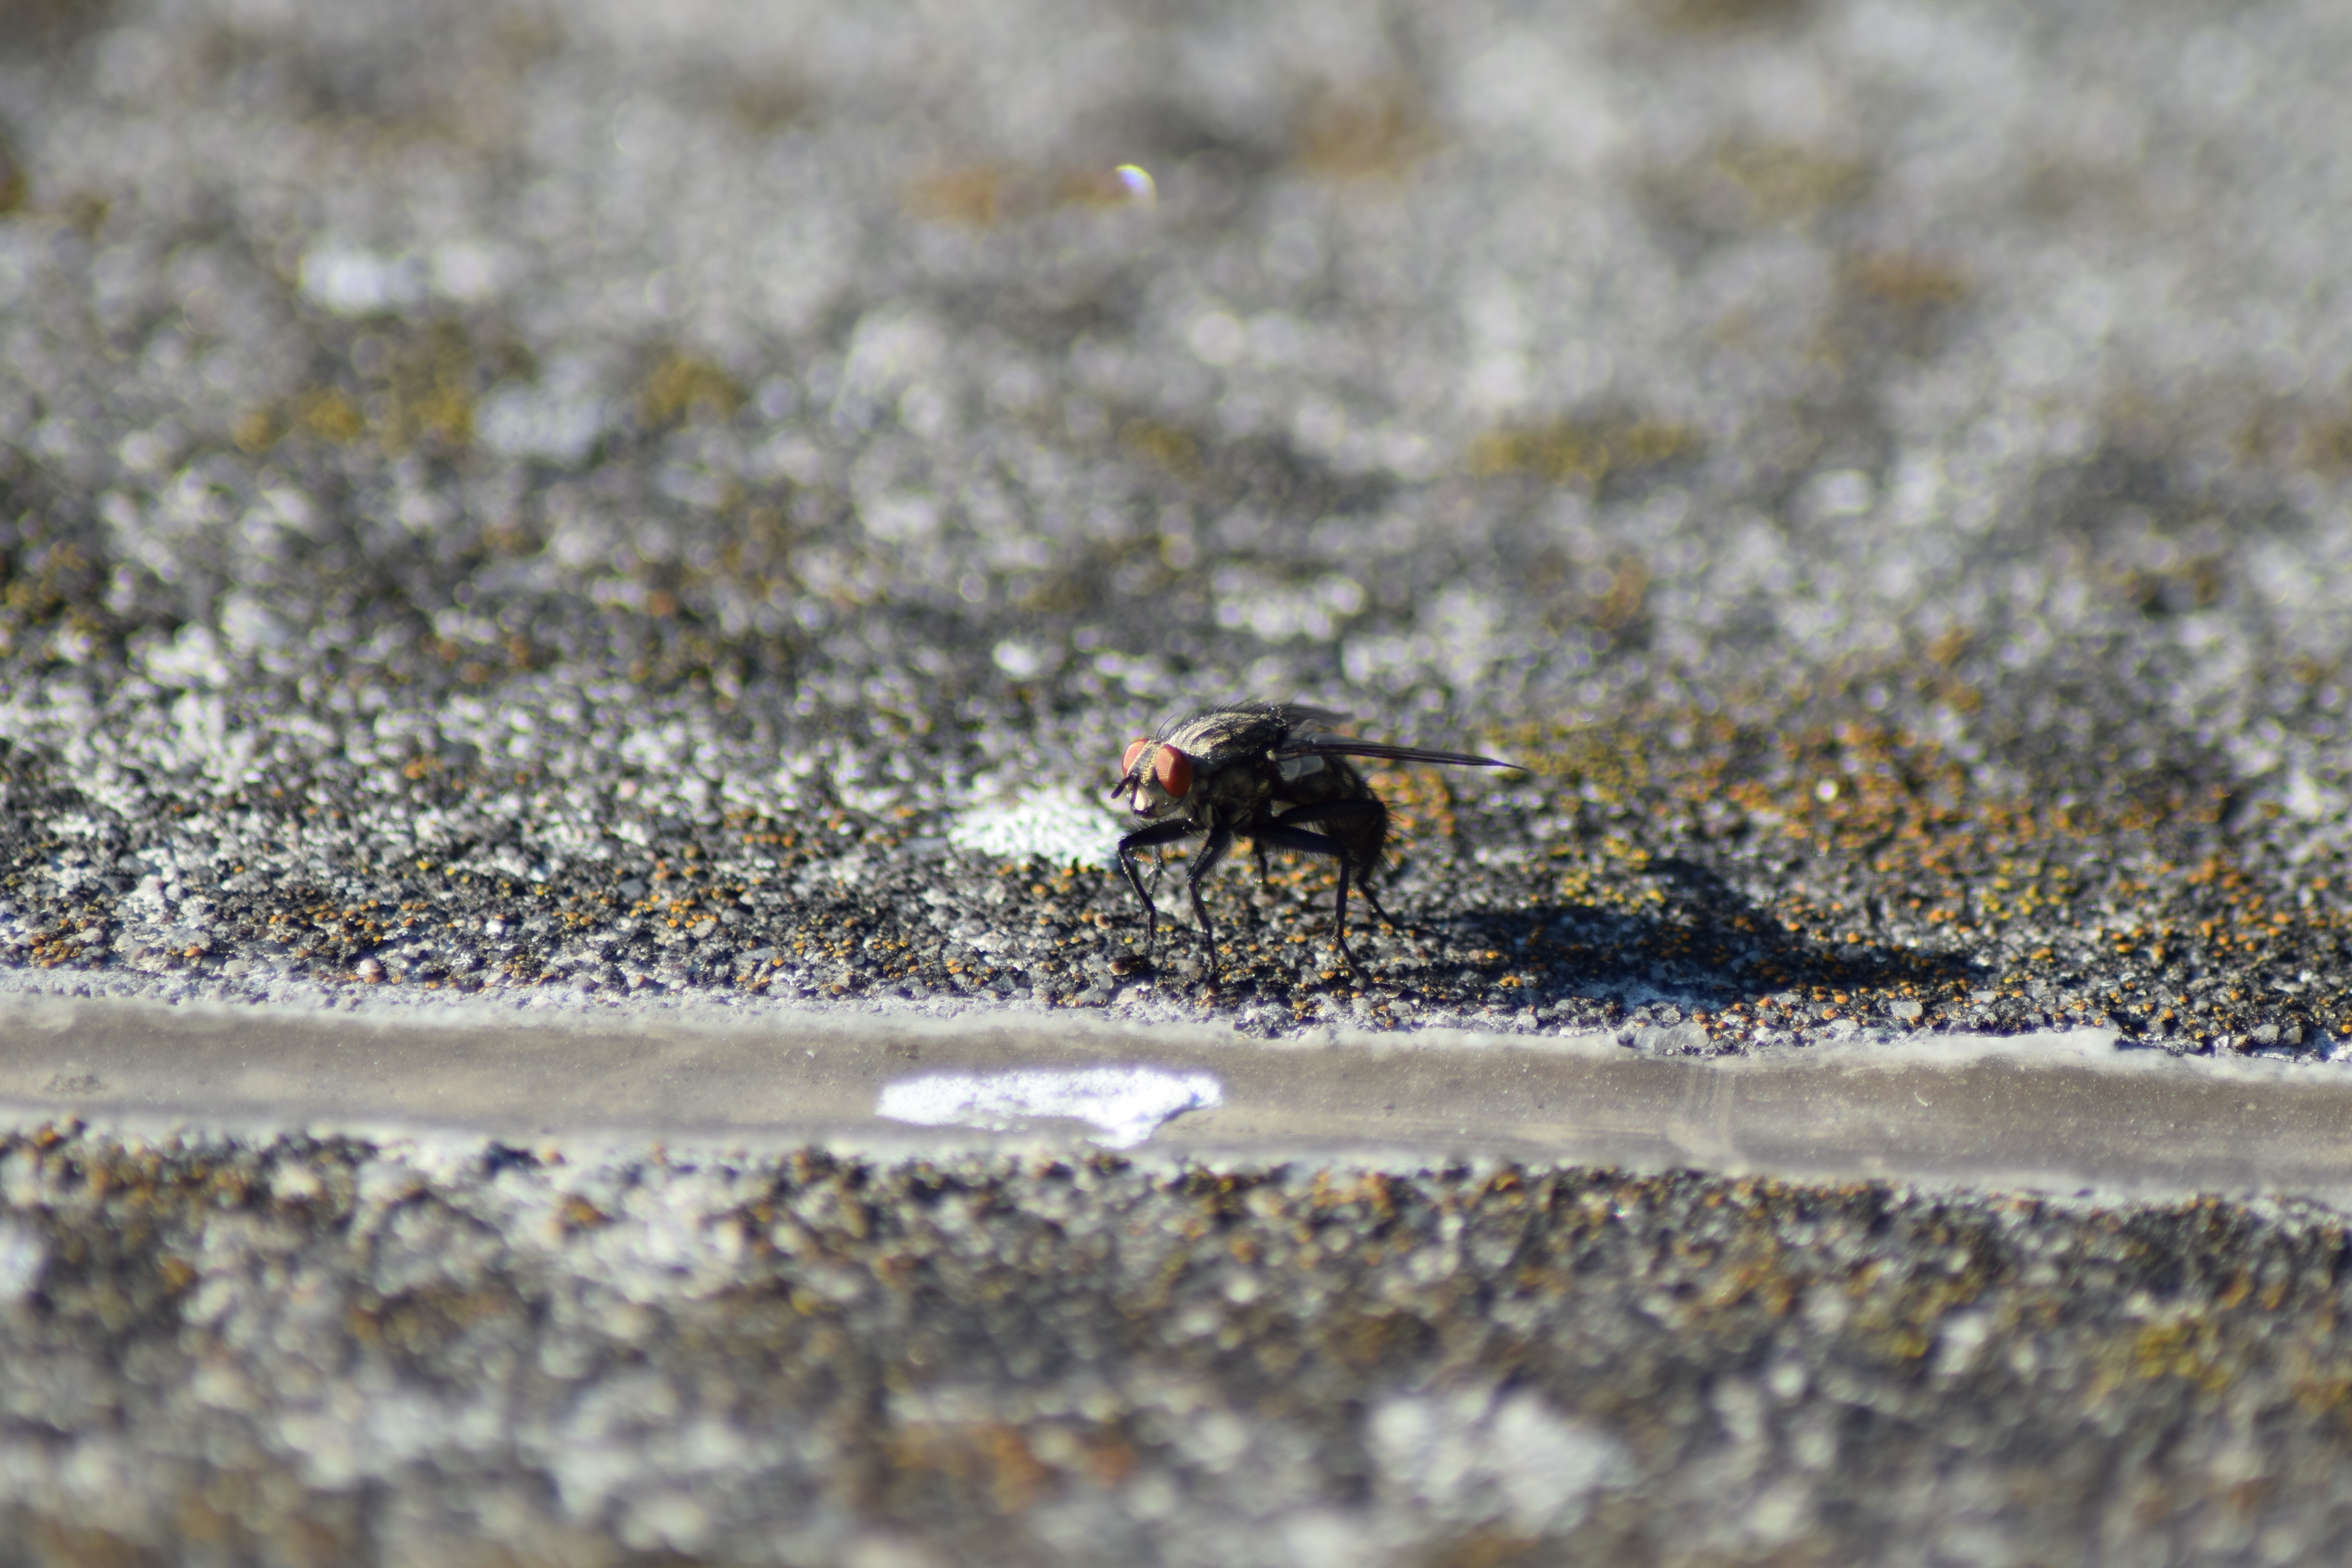
nature, snow, winter, flower, fly, wildlife, insect, fauna, close up, macro photography, flash in the pan, perching bird